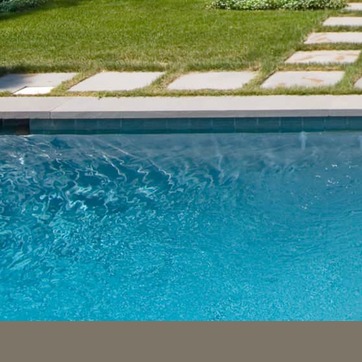
Material: water